2017–2020 Thai temple fraud investigations

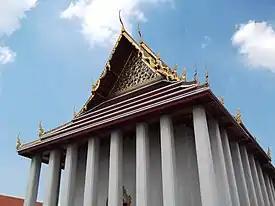
Wat Saket, Buddhist temple in Bangkok

The 2017–2020 Thai temple fraud investigations are a series of investigations by the Thai junta of the alleged abuse of governmental subsidies by government officers and Buddhist temples. The investigations started in 2017, and culminated in the controversial May 2018 arrest of five monks with leading positions in the Thai monastic community. The investigations have been described as unprecedented and as a critical blow to the faith of Thai Buddhist devotees. They have been subject to criticism and political speculation. In July 2018, the crisis was cited by the junta to amend laws, with the result that the monastic community could no longer choose their own leading council members, but these were to be chosen by the Thai King, and possibly the ruling NCPO.